Titus

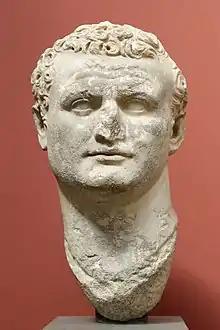
Bust at the Ny Carlsberg Glyptotek

Titus Caesar Vespasianus (30 December 39 – 13 September AD 81) was Roman emperor from 79 to 81. A member of the Flavian dynasty, Titus succeeded his father Vespasian upon his death, becoming the first Roman emperor ever to succeed his biological father.